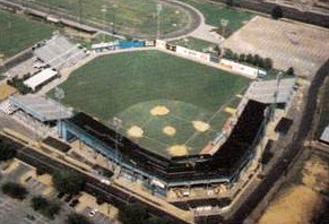
Building: Tim McCarver Stadium
Country: United States of America
Year built: 1963
Sports stadium in Memphis, Tennessee Tim McCarver Stadium Location Memphis , TN 38103 Coordinates 35°07′25″N 89°58′48″W / 35.12361°N 89.98000°W / 35.12361; -89.98000 Capacity 8,800 Surface AstroTurf (infield) Grass (outfield) Construction Opened 1963 Closed 2000 Demolished 2005 Tenants Memphis Blues ( TL ) 1968–1973, ( IL ) 1974–1976 Memphis Chicks ( SL ) 1978–1997 Memphis Redbirds ( PCL ) 1998–1999 Tim McCarver Stadium was a stadium in Memphis, Tennessee . It was primarily used for baseball and was the home of the Memphis Blues (1968–1976), the Memphis Chicks (1978–1997), and the Memphis Redbirds (1998–1999). The ballpark had a capacity of 8,800 people and opened in 1963 as an American Legion field, dubbed Fairgrounds #3 due to its location at the former Mid-South Fairgrounds.  Memphis Memorial Stadium, now Liberty Bowl Memorial Stadium , was constructed adjacent to it two years later. It was first used for professional baseball in 1968 and the Memphis Blues had the name changed to Blues Stadium. In October 1977, the new Memphis Chicks franchise changed the name of the ballpark to Tim McCarver Field after Tim McCarver , a Memphis native. It was unusual in that the infield in later years was AstroTurf so that Kansas City Royals players could practice on the artificial surface in preparation for playing at Kauffman Stadium which until 1995 was AstroTurf. The facility replaced Russwood Park , the previous baseball park, after its destruction by fire in 1960 which effectively sent Memphis baseball into dormancy for several years. Tim McCarver Stadium was in turn replaced by AutoZone Park in 2000. The ballpark's address was 800 Home Run Lane, a street which was east beyond right field and a parking lot. The other bordering streets were Raymond Skinner Drive (south, first base); Early Maxwell Boulevard (west, third base); playground and Central Avenue (north, left field). On July 12, 1993, the ballpark hosted the Double-A All-Star Game in which a team of National League -affiliated All-Stars defeated a team of American League -affiliated All-Stars, 12–7, before 6,335 people in attendance. The stands were demolished in 2005. The vacant lot is still visible in Google Maps as of 2019, with outlines of the former infield dirt and the outfield fence in evidence. References